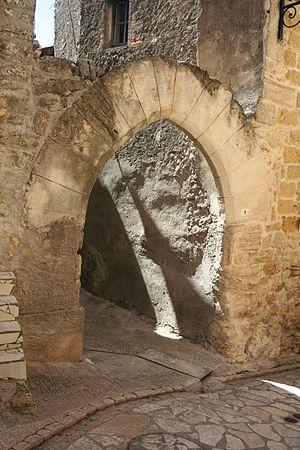
Abeilhan (Hérault) - porte ancienne.
Abeilhan est une commune française située dans le département de l'Hérault, en région Occitanie.